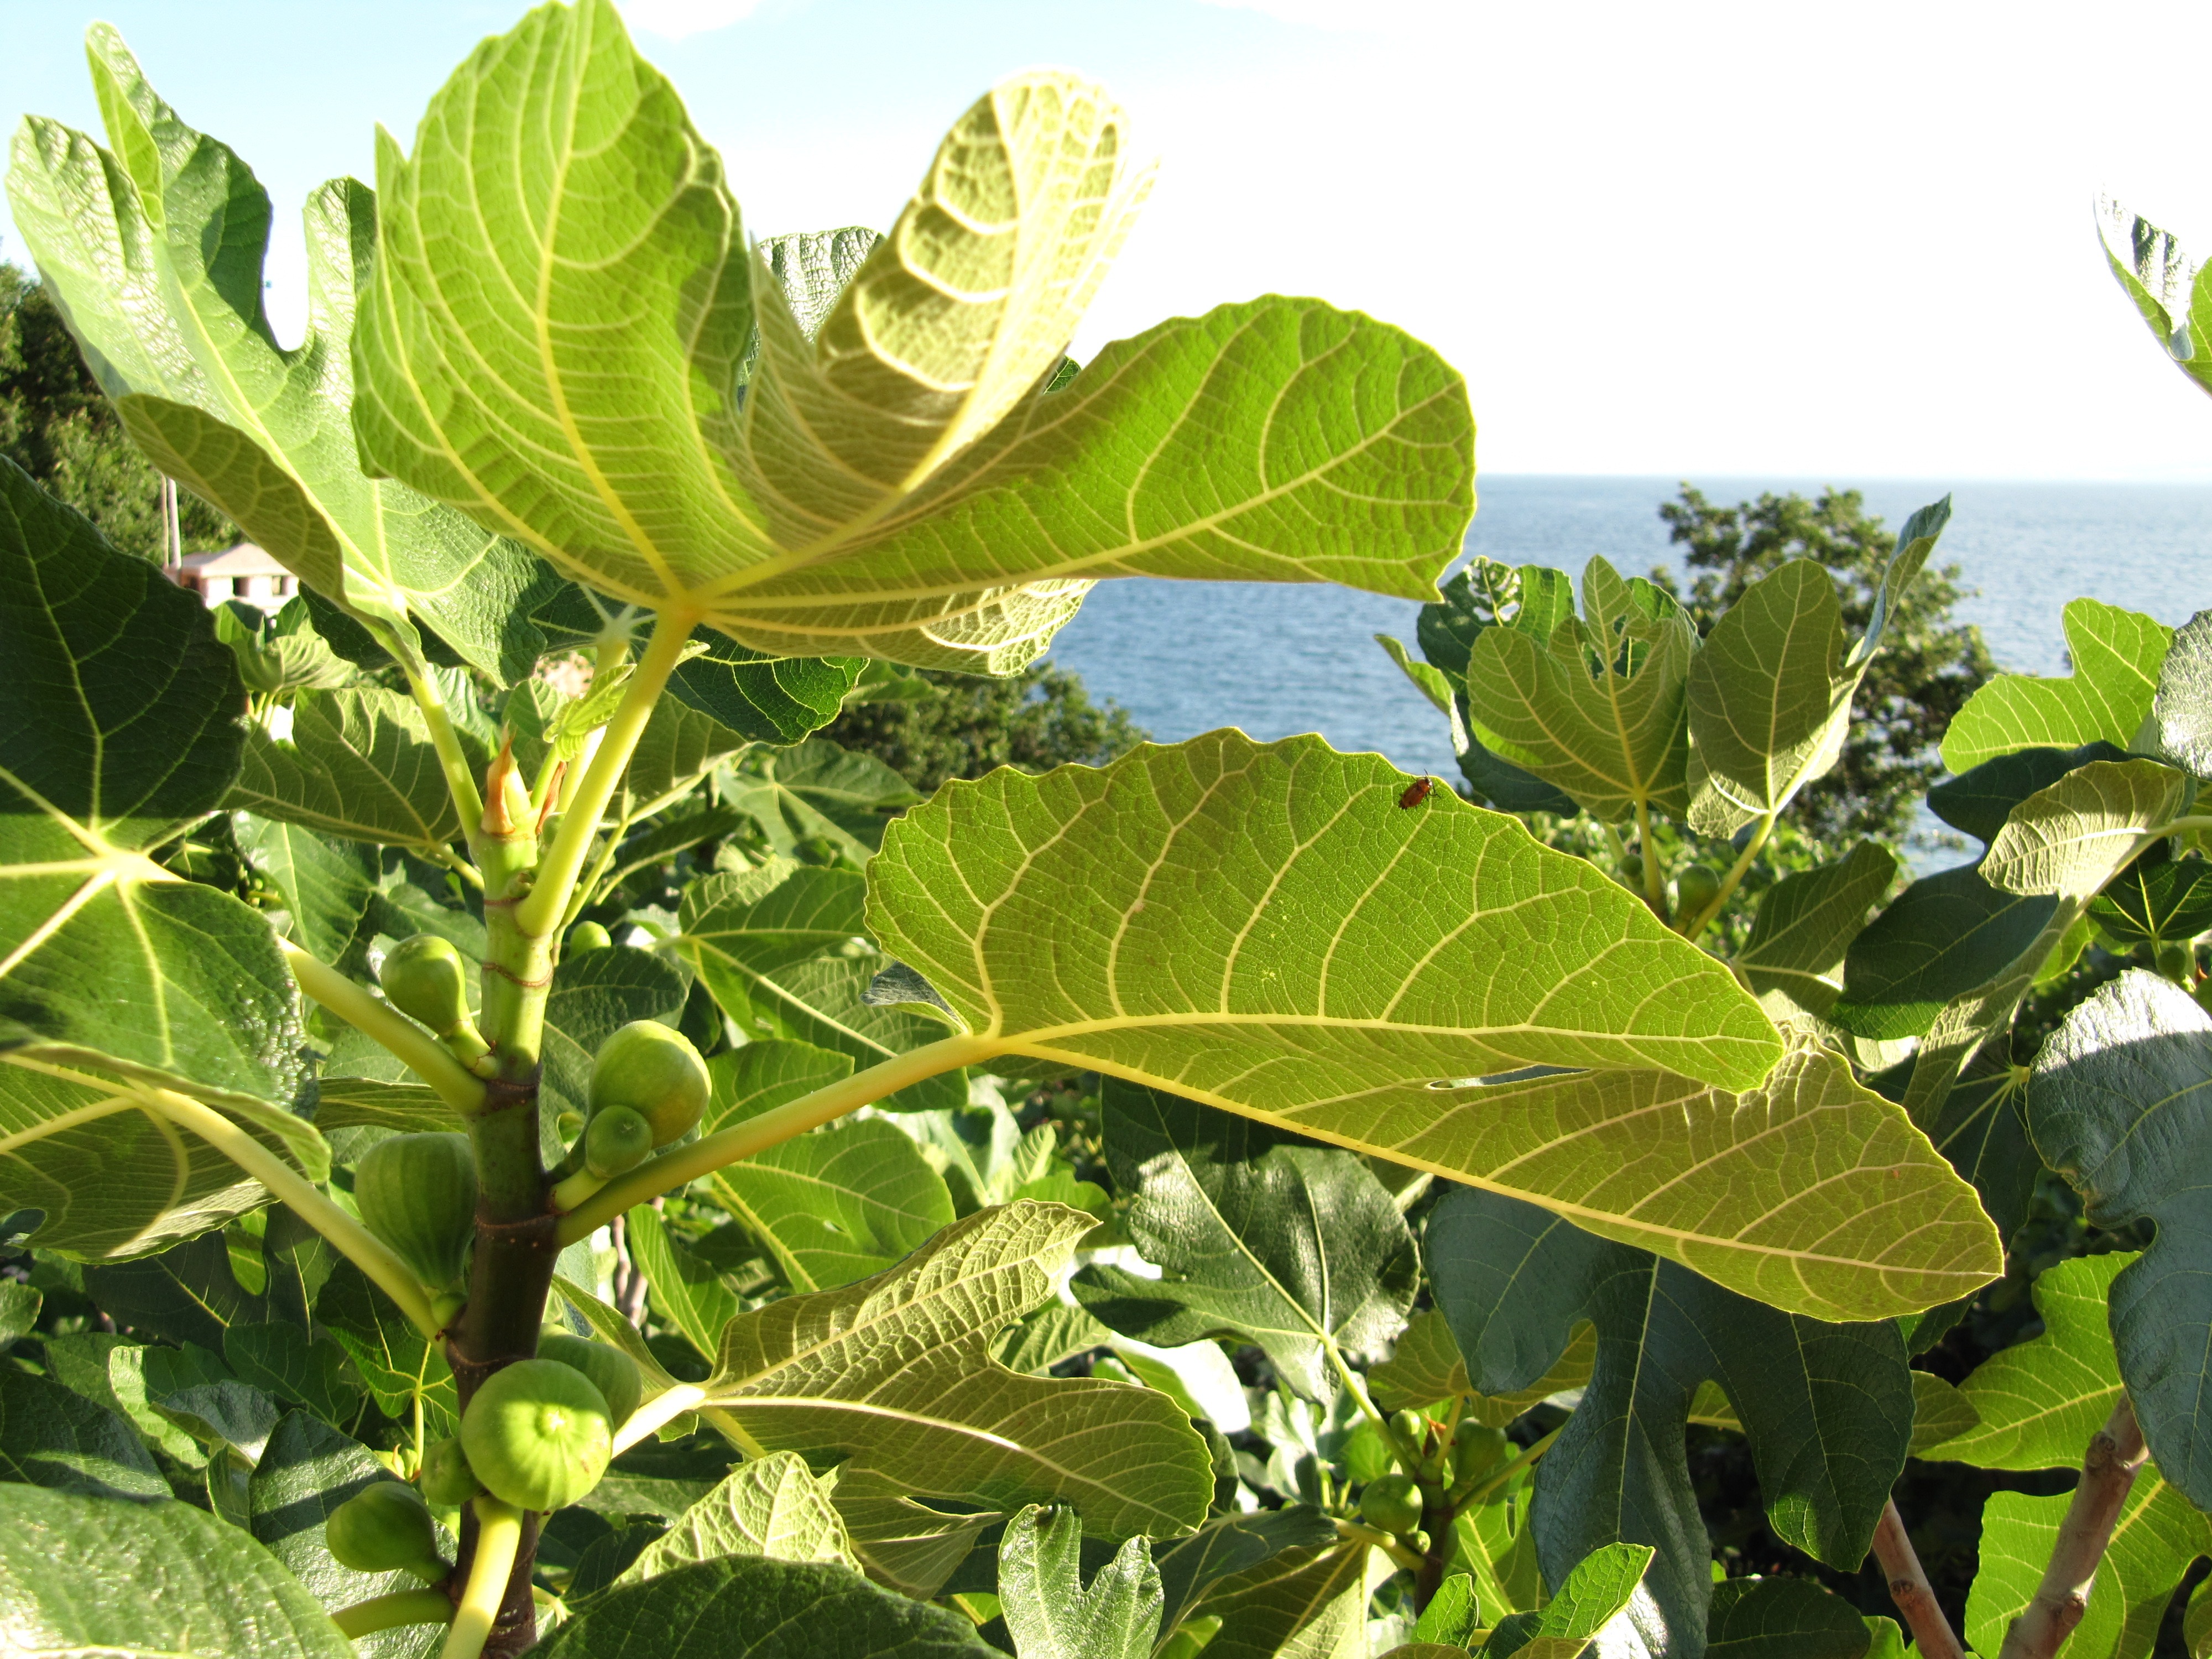
tree, plant, fruit, leaf, flower, food, produce, crop, agriculture, croatia, shrub, deciduous, figs, flowering plant, fig tree, krk, real coward, woody plant, land plant